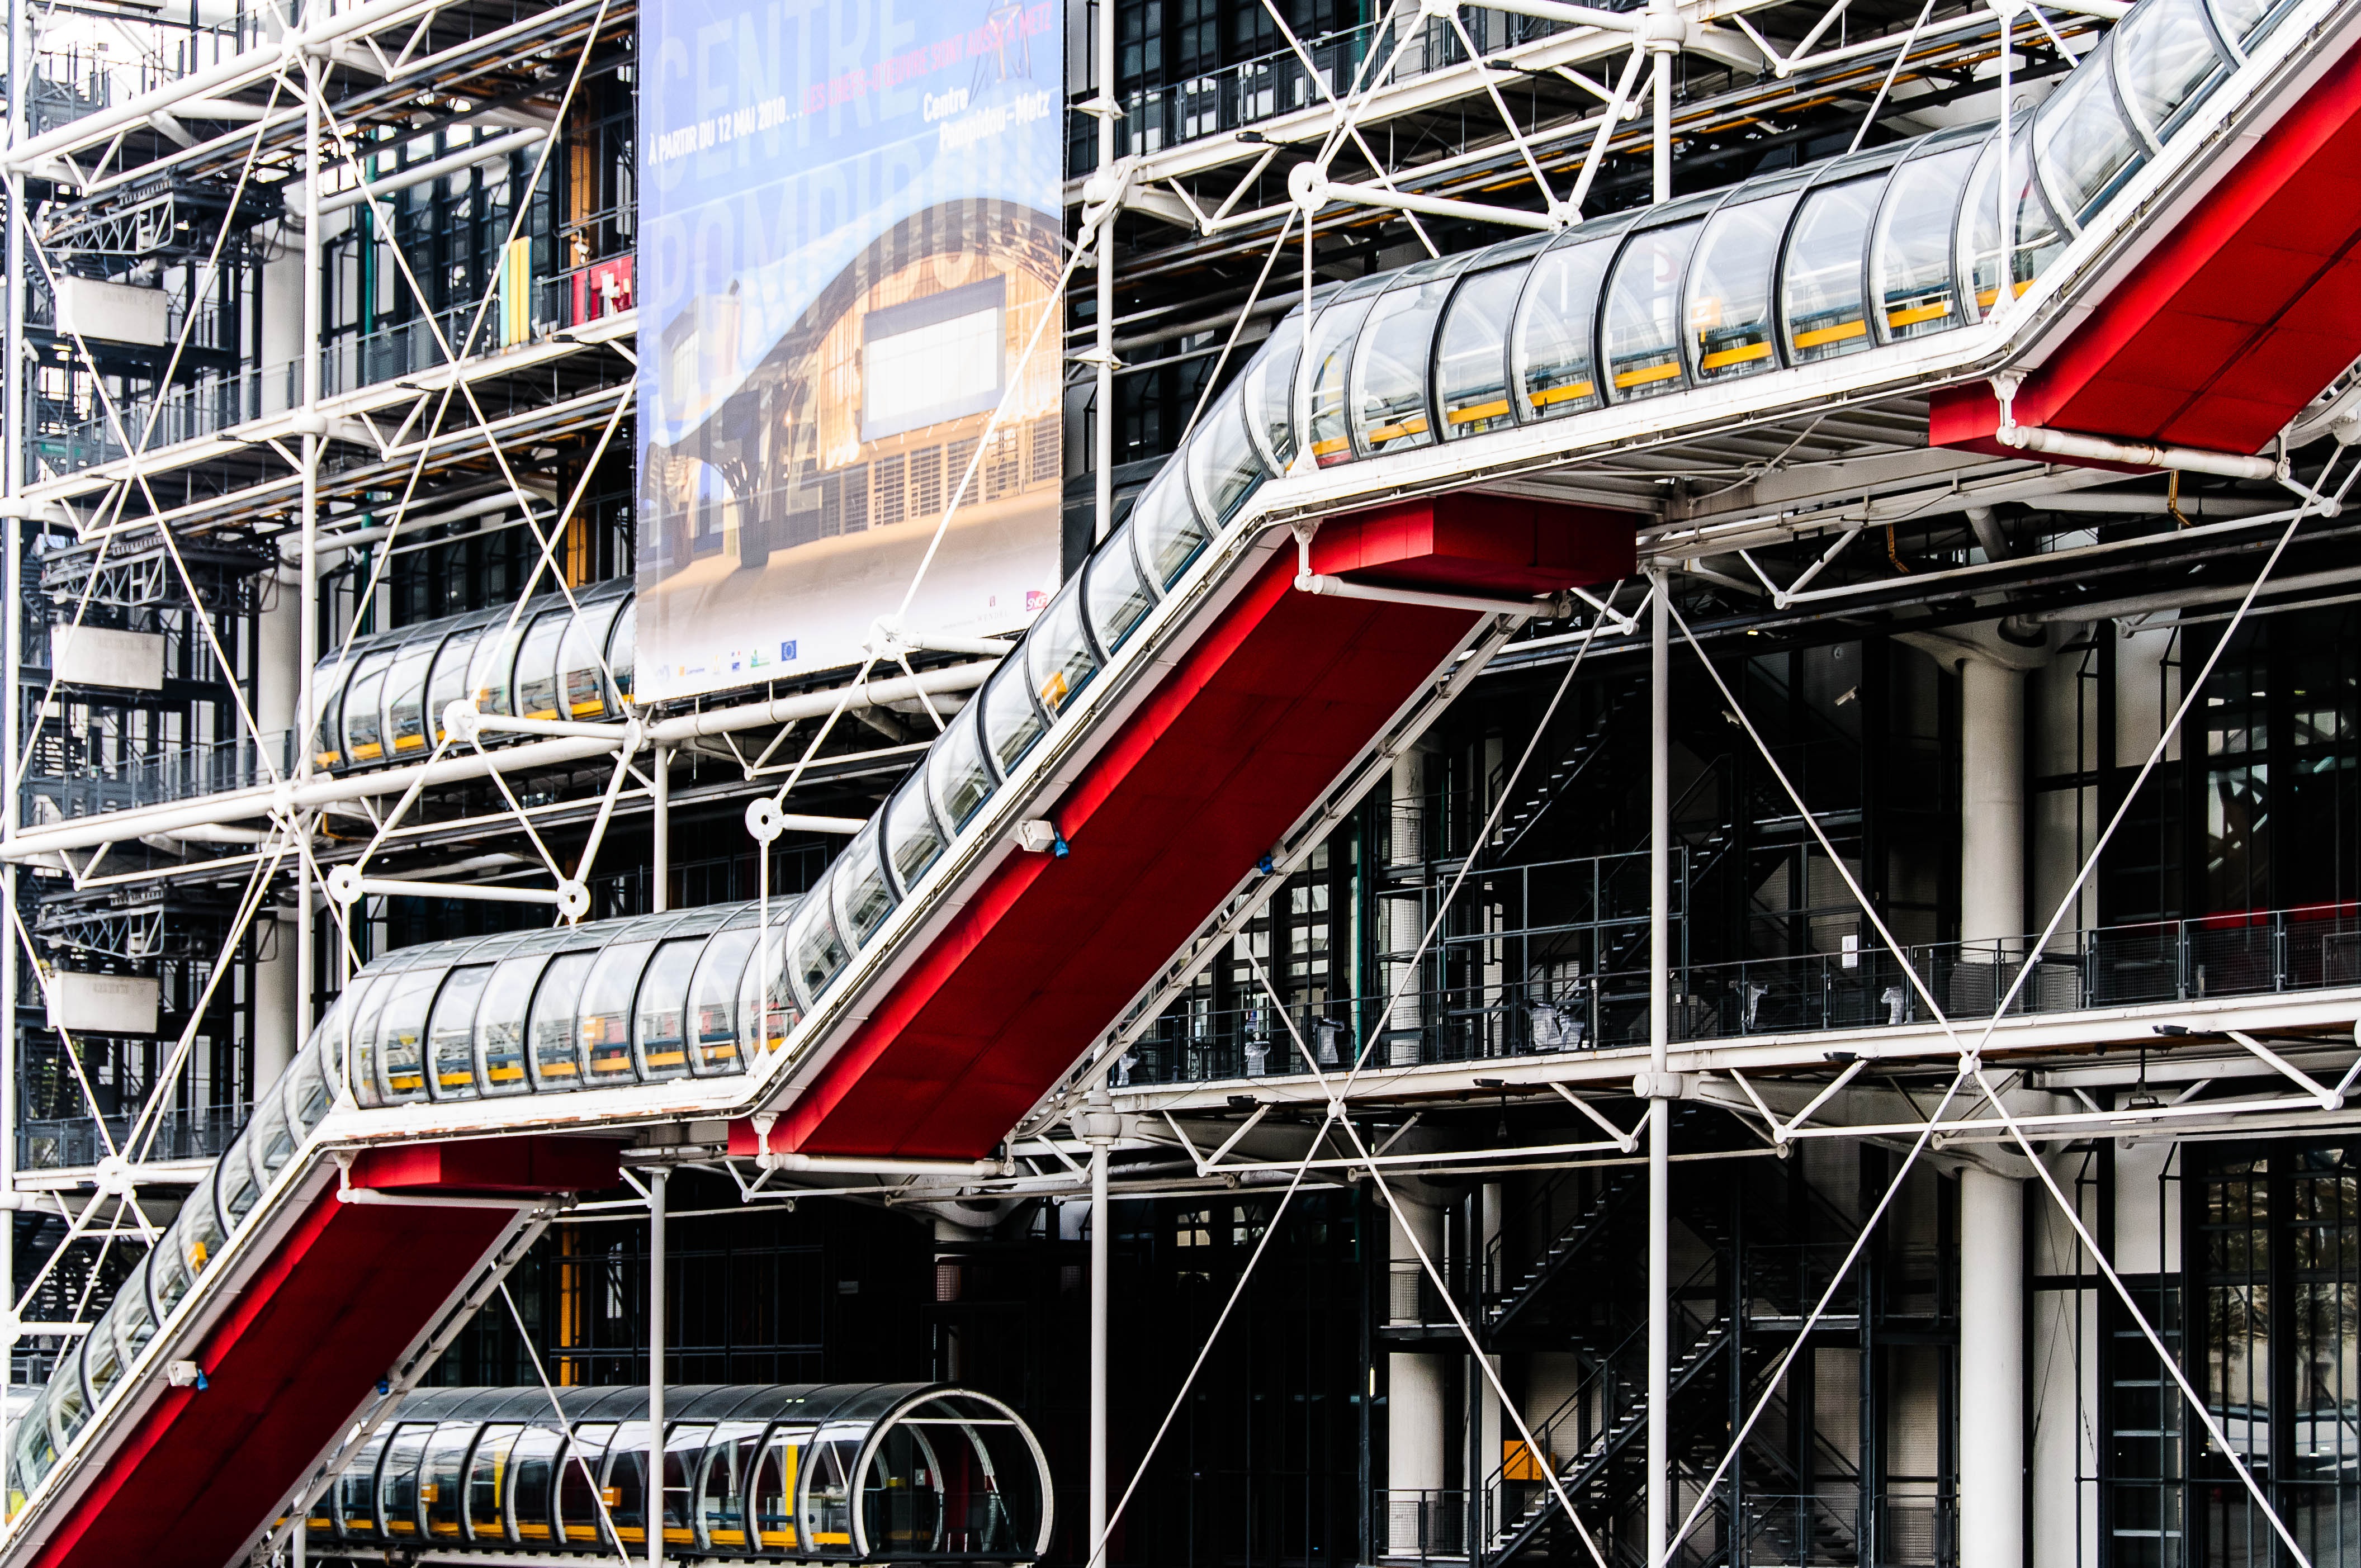
architecture, structure, building, paris, transport, france, construction, vehicle, facade, industry, stadium, public transport, arena, sport venue, center pompidou